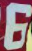
Number: 6